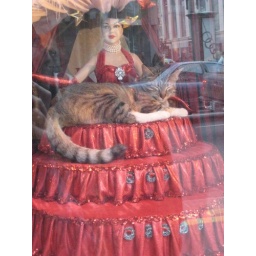
real cat in Macy's window display